Hirak (Algeria)

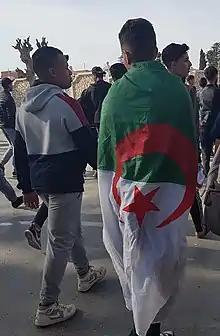
Demonstrator wrapped in the Algerian flag.

On 28 February 2019, the economist Omar Benderra asserted that a deep separation exists between civil society and the Algerian government, which outlawed street protests twenty years ago, and which he wrote is controlled by "warlords". Public opinion, Benderra continues, is suspicious of official government communication and has also begun to show signs of frustration with spiritual leaders urging the people to stay off the streets.